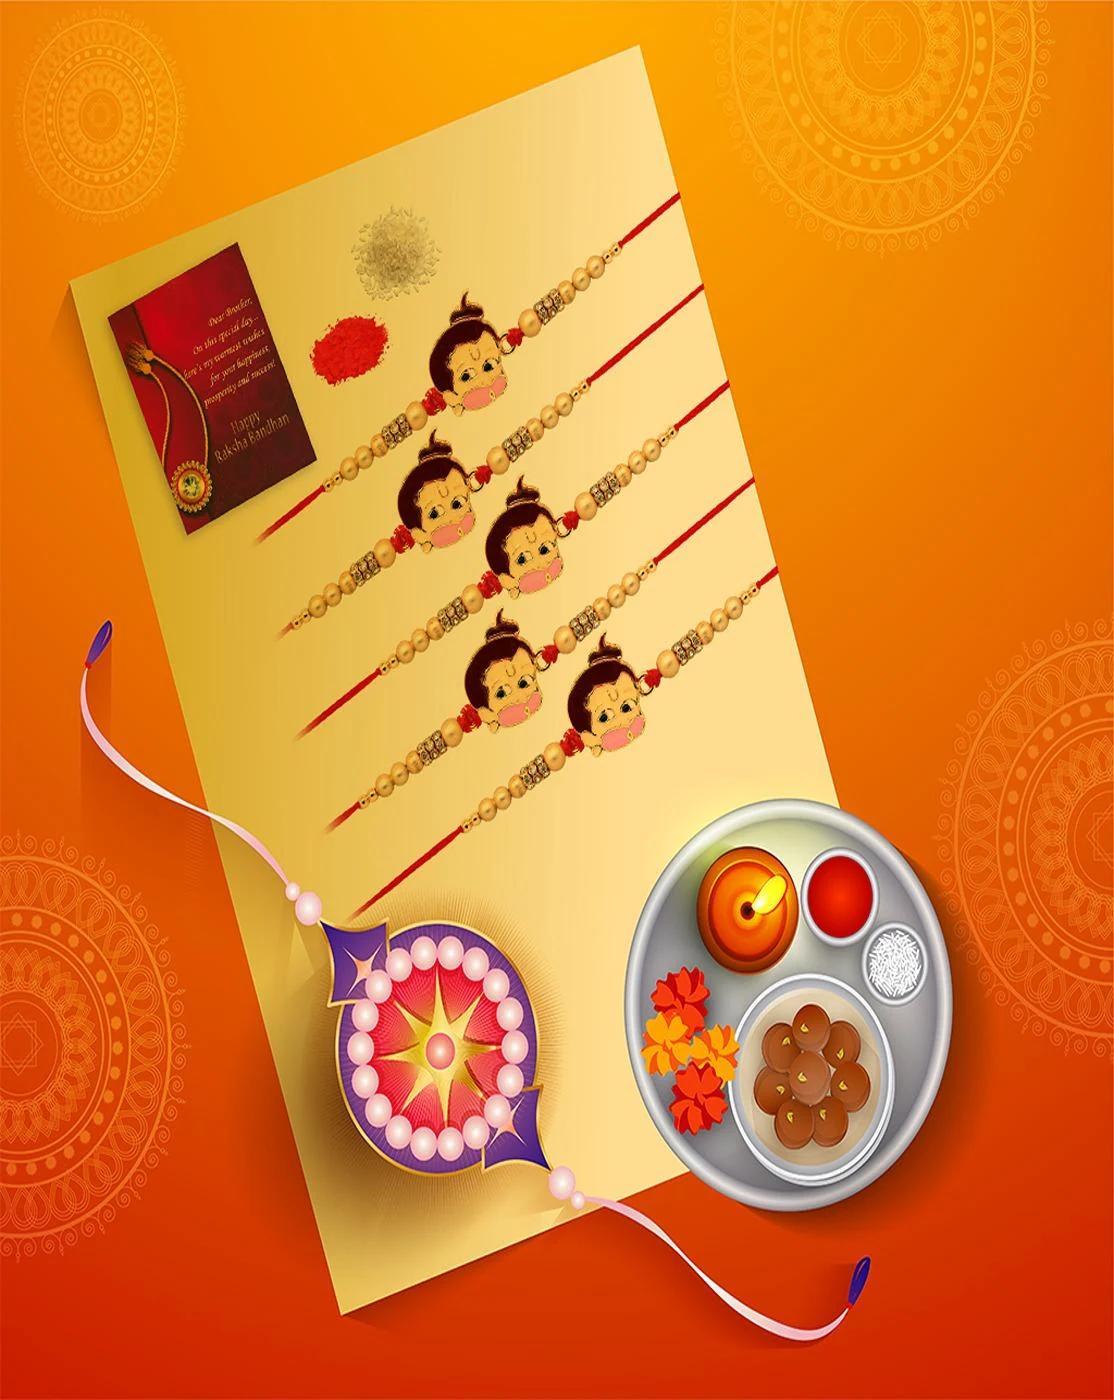
GLAMAA Floral Gold Plated Kundan and Pearl Rakhi Combo (Set of 3) with Roli Chawal and Raksha Bracelet Designer Rakhi for Men
Type: Rakhis
Brand: GLAMAA
Price: Rs. 249
 Rakhi Traditional Rakshabandhan Gift to Brothers from Beloved Sisters Rakshabandhan or Rakhi is a festival celebrating and honoring sibling love. It is love at its purest & deepest point. It is portrayed as the sister reminding the brother of the undying bond between—GLAMAA Festival Rakhi with Roli Chawal and Raksha Bandhan Card. Rakhi is the festival of expressing the feelings of love. Thus what can be better than expressing it to your loving brother by bringing a designer rakhi for him this year. In our range of designer rakhi, there is a vast choice for selecting the best one for your brother. The choice is in terms of designs, patterns, materials used and colors. So now depending on your suitability, you can choose the best designer rakhi gift to impress your brother. In fact, designer rakhis would be the one that your brother would also love to wear long after the celebration day of rakhi. A touch of modernity into the traditional and sacred thread of rakhi. The rakhi thread is introduced for the celebration of the festival of rakhi that is also known as ‘Raksha Bandhan’. Roli Chawal: The two most important ingredients of rakhi pooja thali is Roli and Chawal. Both are used for applying the auspicious tikka on the brother's forehead while performing the rituals of Raksha Bandhan. A sister has a heart filled with love and she prays strongly for her brother’s welfare and prosperity.
Features: Designer Gold Plated Premium Rakhi specially crafted for brothers.,Includes Roli and Chawal for traditional rituals.,Thoughtful Greeting Card to convey heartfelt wishes.,Celebrates the bond of love and protection on Raksha Bandhan.
Included: Rakhi